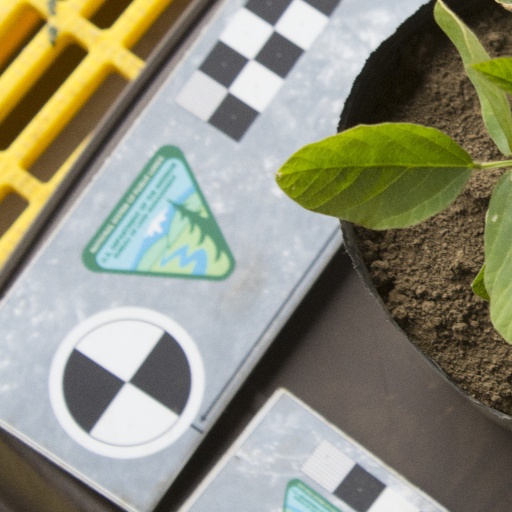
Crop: soybean